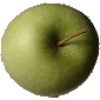
Label: Apple Granny Smith 1